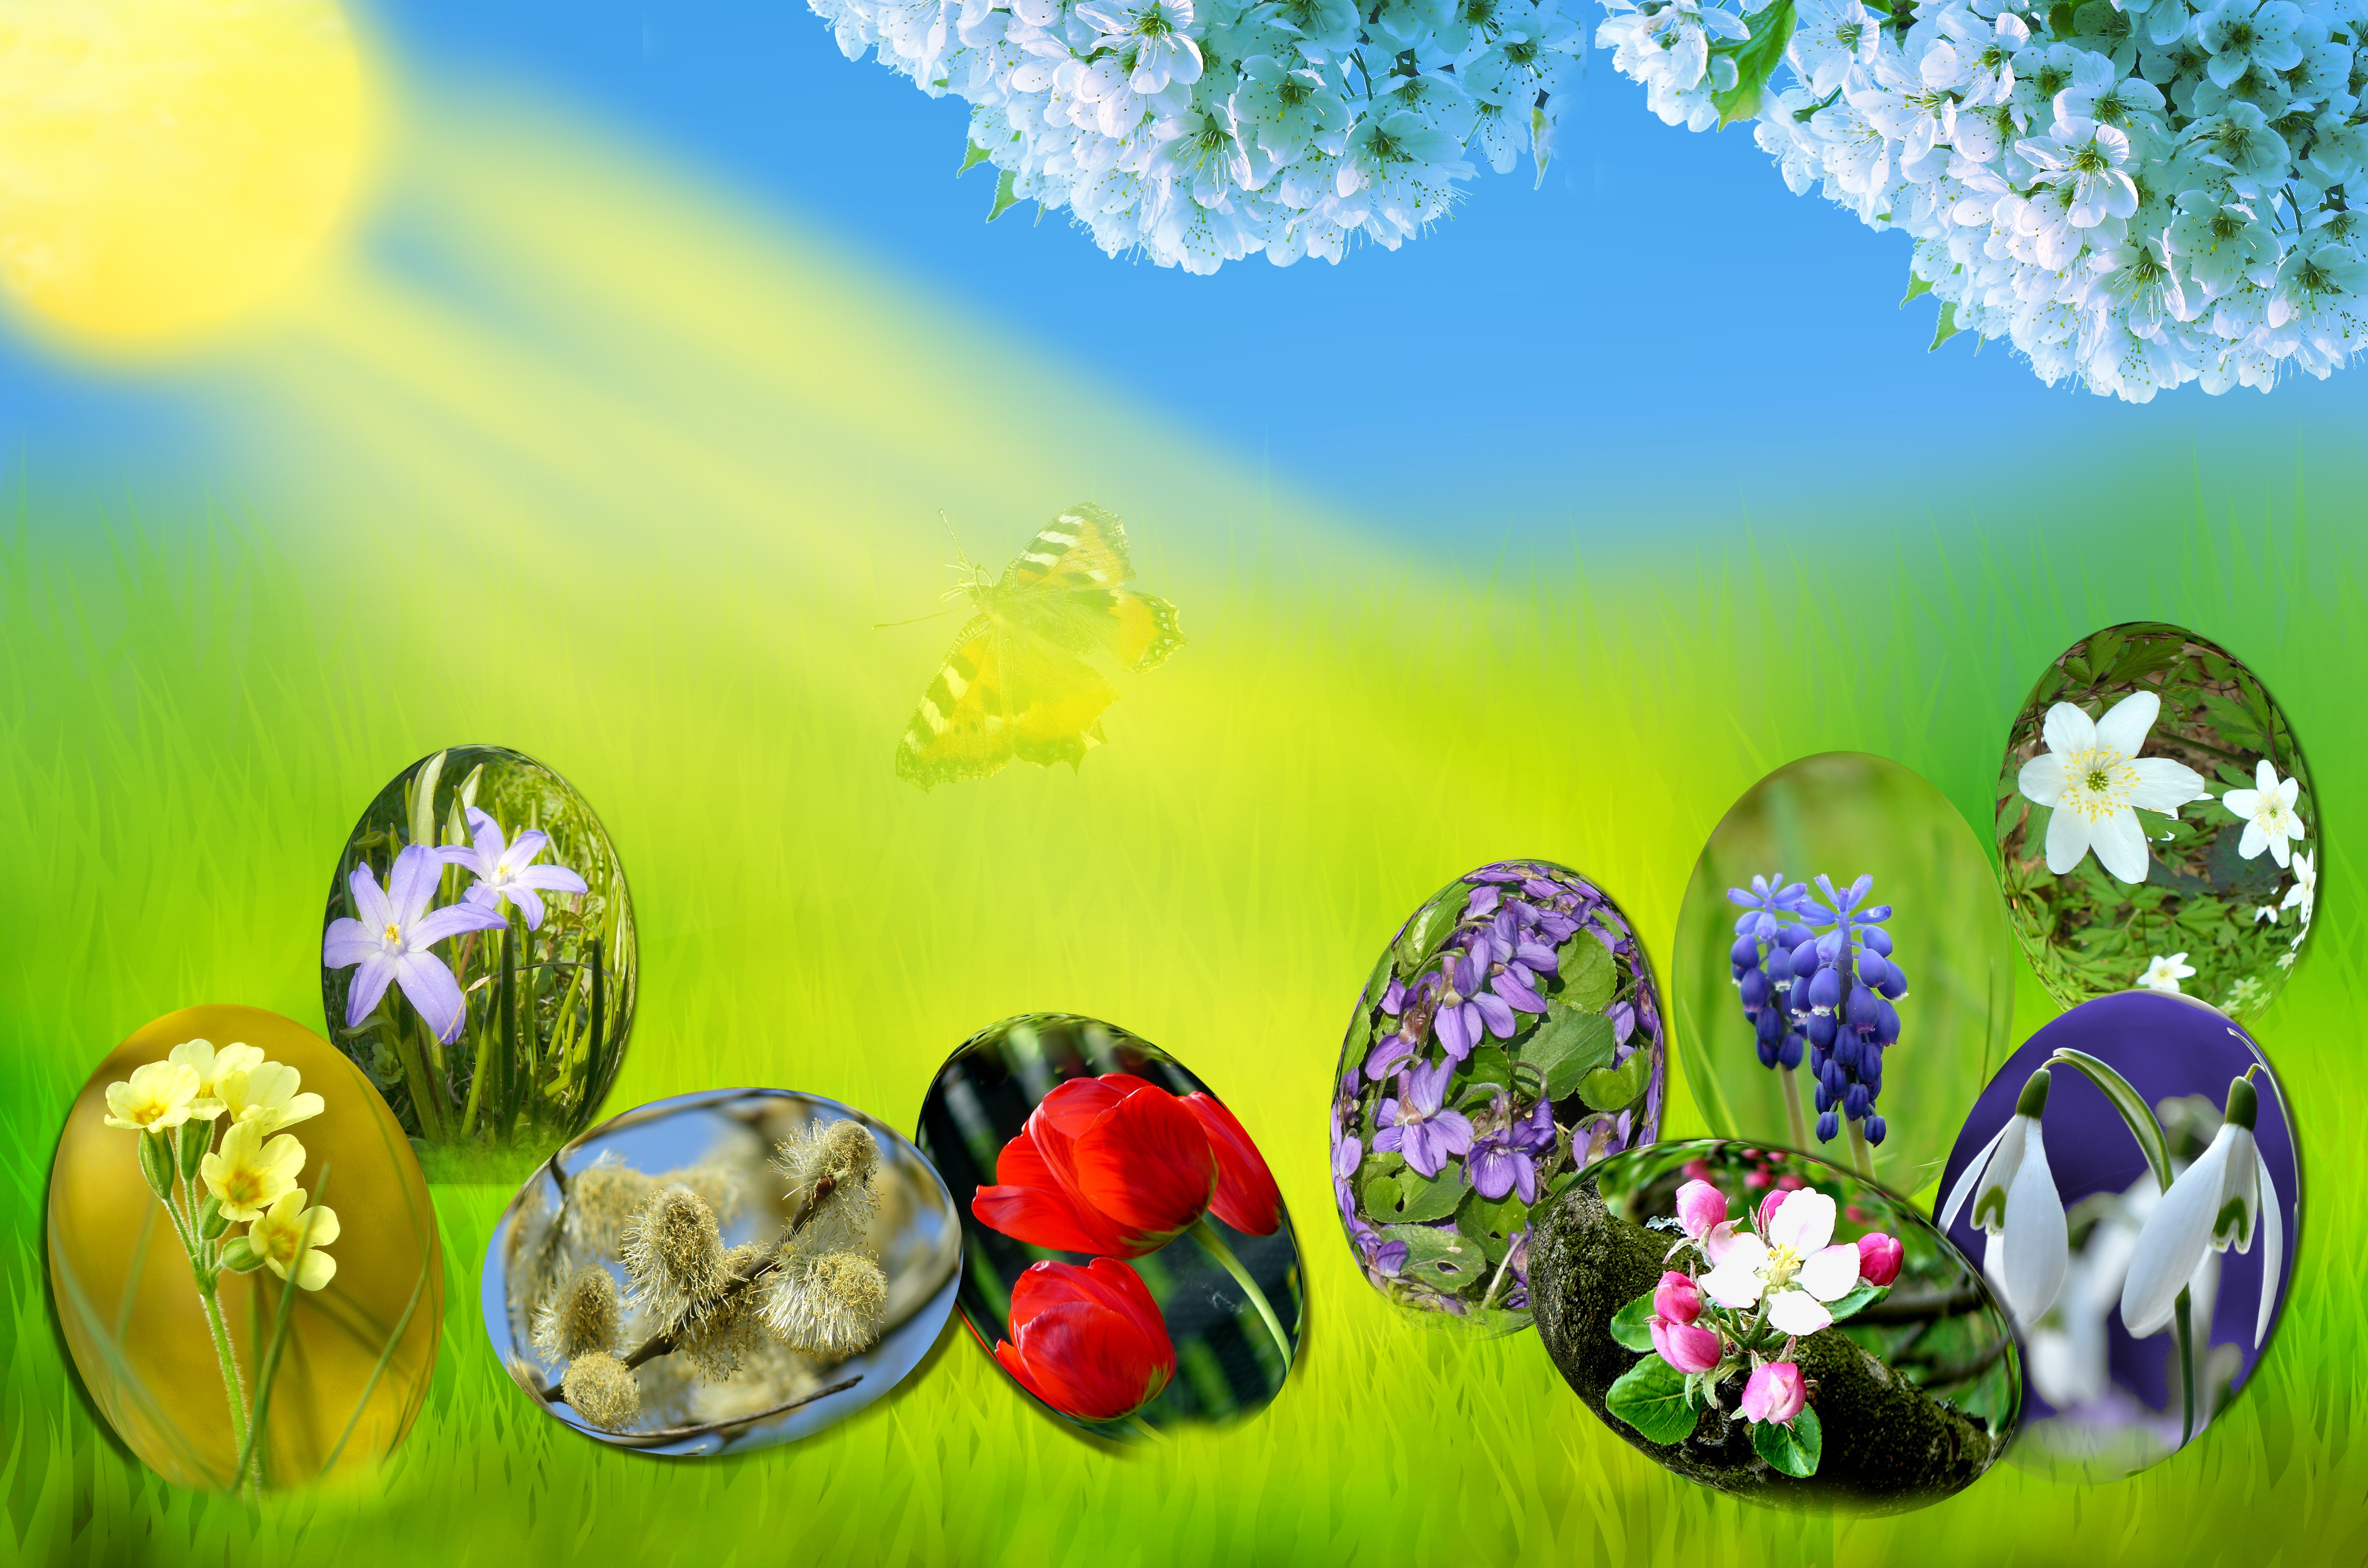
nature, grass, light, sky, sun, meadow, flower, foliage, tulip, food, spring, green, blooming, blue, butterfly, flora, flowers, primrose, willow, illustration, violet, eggs, muscari, easter, snowdrop, anemone, macro photography, apple blossom, whip, easter egg, computer wallpaper